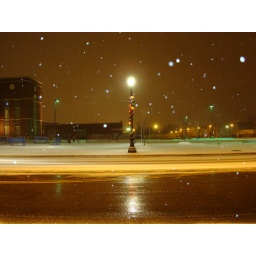
Snow falls around a decorated street light pole near the courthouse in downtown Willoughby.